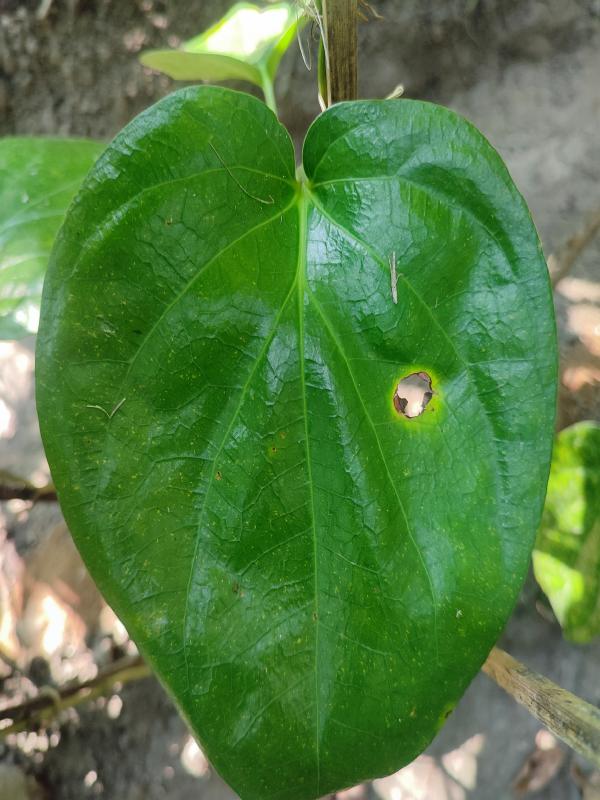
Label: Bacterial_Leaf_Disease